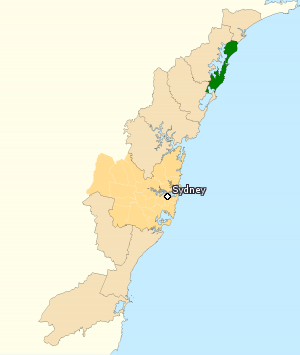
La circonscription de Shortland est une circonscription électorale australienne en Nouvelle-Galles du Sud. Elle est située dans la région de la Central Coast, juste au sud de Newcastle. La circonscription longe la côte du Pacifique, pénétrant seulement en moyenne sur cinq ou dix kilomètres à l'intérieur des terres. Une grande partie de la limite ouest est formée par le lac Macquarie. Elle est limitée par la circonscription de Charlestown au nord et celle de Norah Head au sud et comprend les villes de Toukley, Doyalson, Swansea, Belmont et Gateshead.